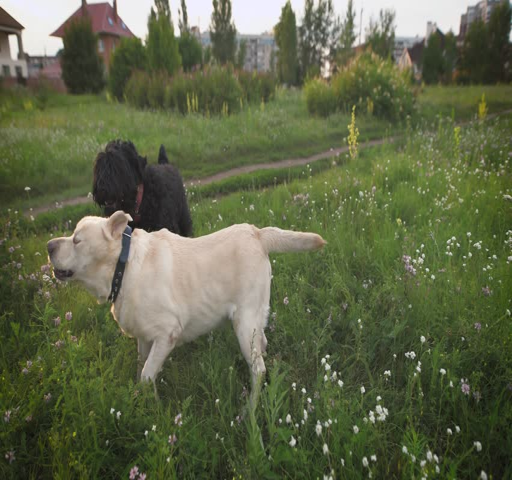
dogs playing together on a green grass .